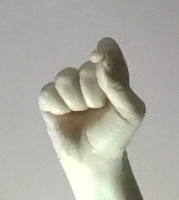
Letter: fa